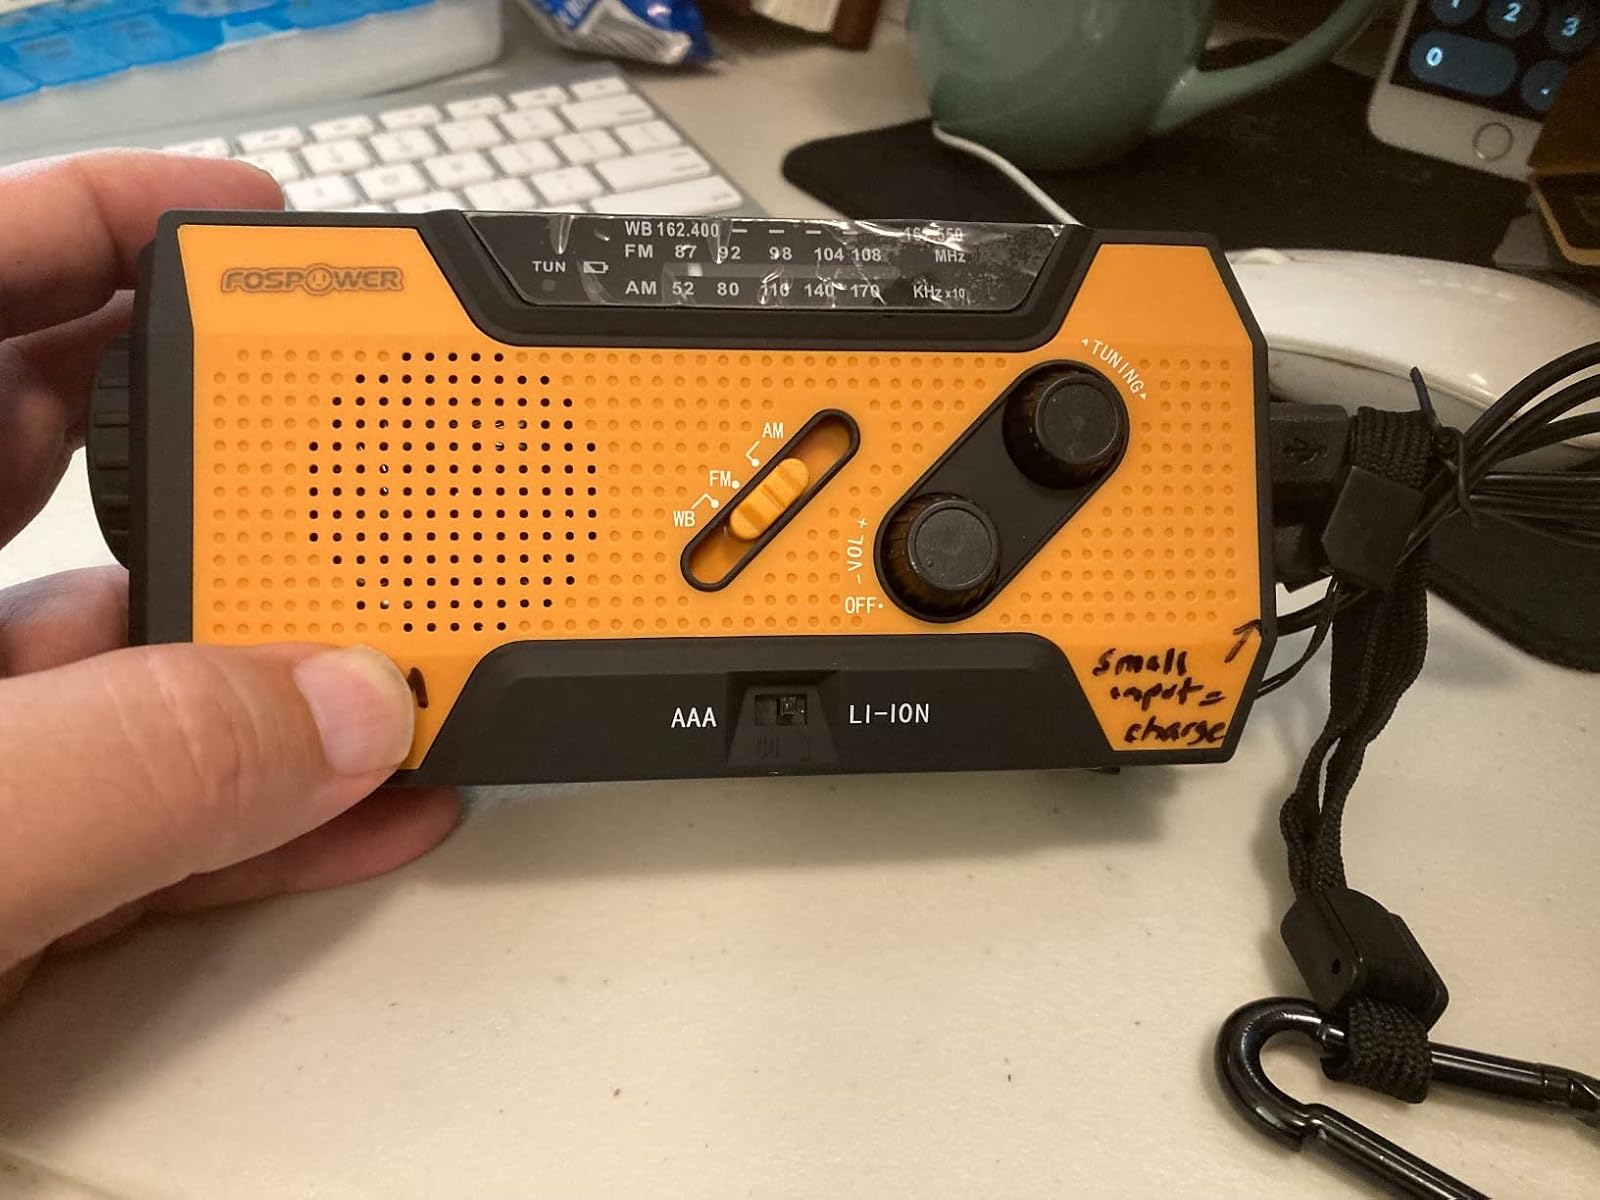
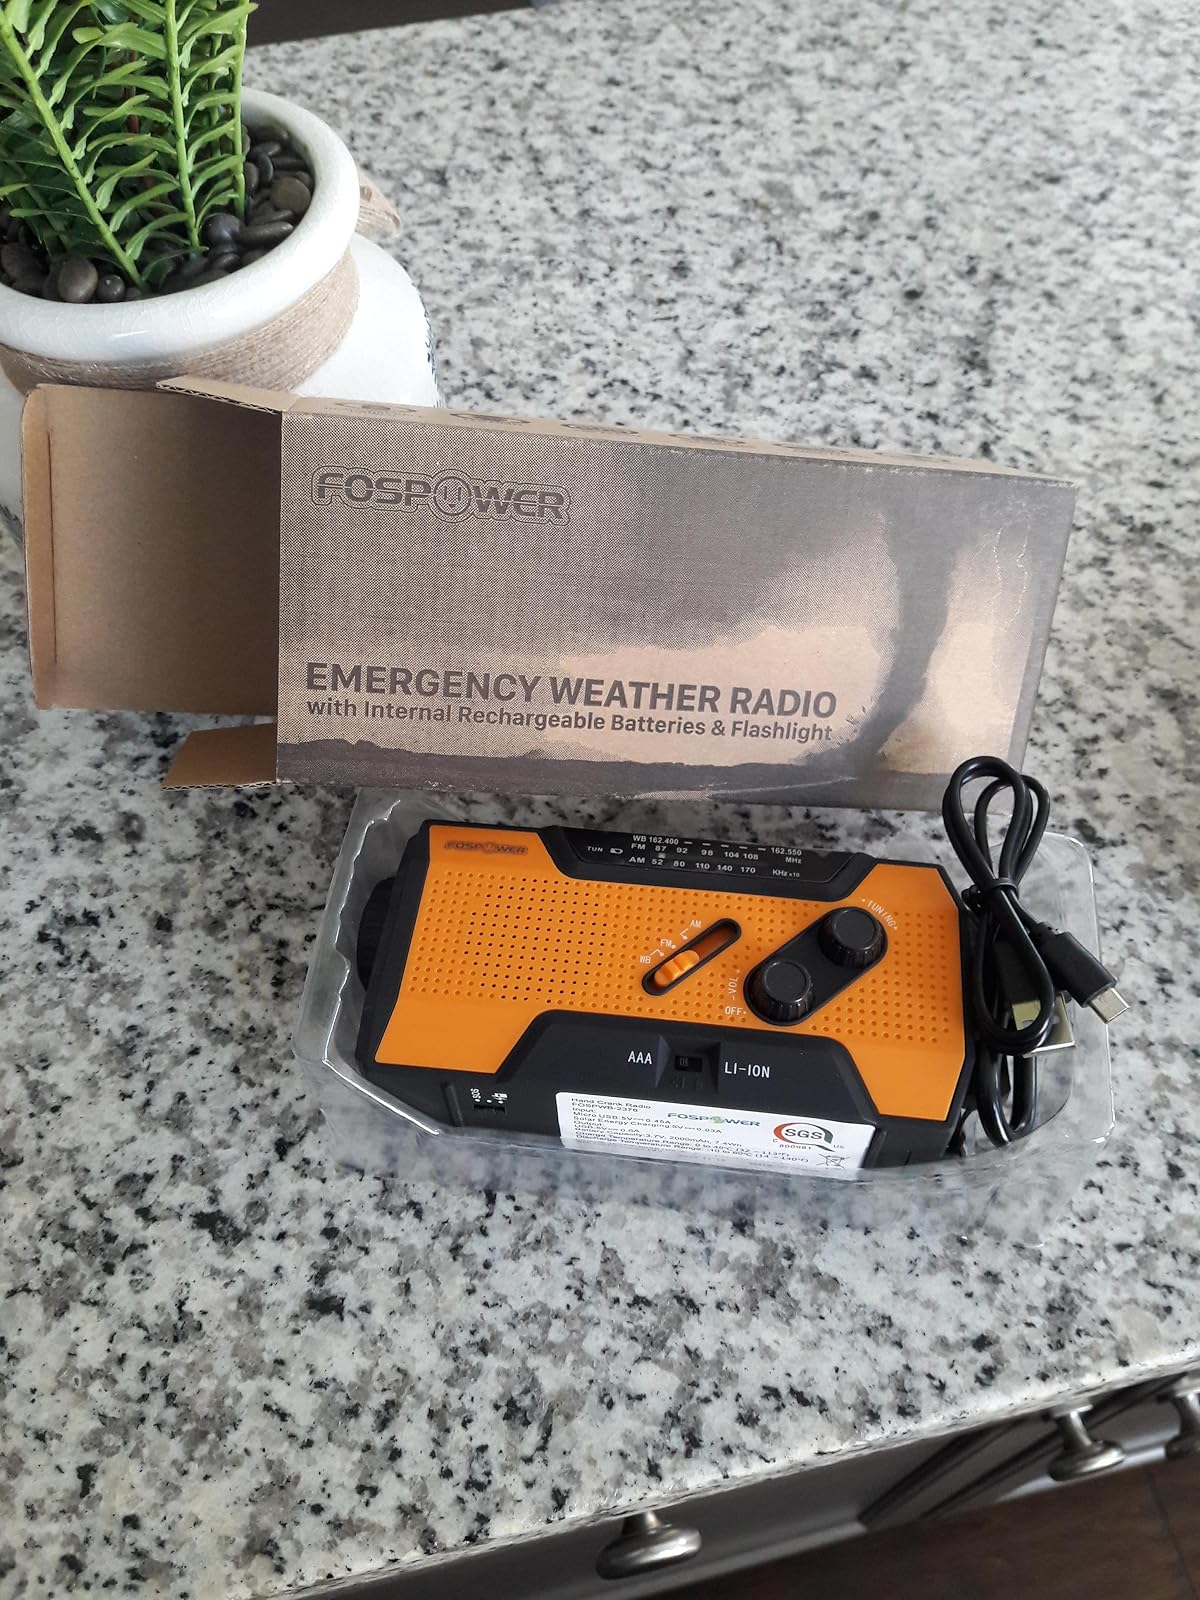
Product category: radio
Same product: yes